Savoy Theatre

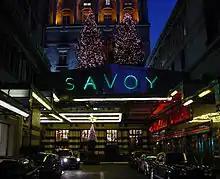
The Savoy Theatre and hotel entrance in 2003

On 3 June 1929 Carte closed the Savoy Theatre, and the interior was completely rebuilt to designs by Frank A. Tugwell with elaborate décor by Basil Ionides. The ceiling was painted to resemble an April sky; the walls, translucent gold on silver; the rows of stalls were all richly upholstered in different colours, and the curtain repeated the tones of the seating. Ionides said that he took the colour scheme from a bed of zinnias in Hyde Park. The entire floor space had been replanned: the old cloakrooms and bar at the back of the theatre were relocated to the side, and instead of 18 boxes there was now only one. The new auditorium had two tiers leaving three levels: stalls, dress, and upper circle. The capacity of the old house, originally 1,292, had been reduced to 986 by 1912, and the new theatre restored the capacity almost completely, with 1,200 seats. The new stage was 29.3 feet wide, by 29.5 feet deep.